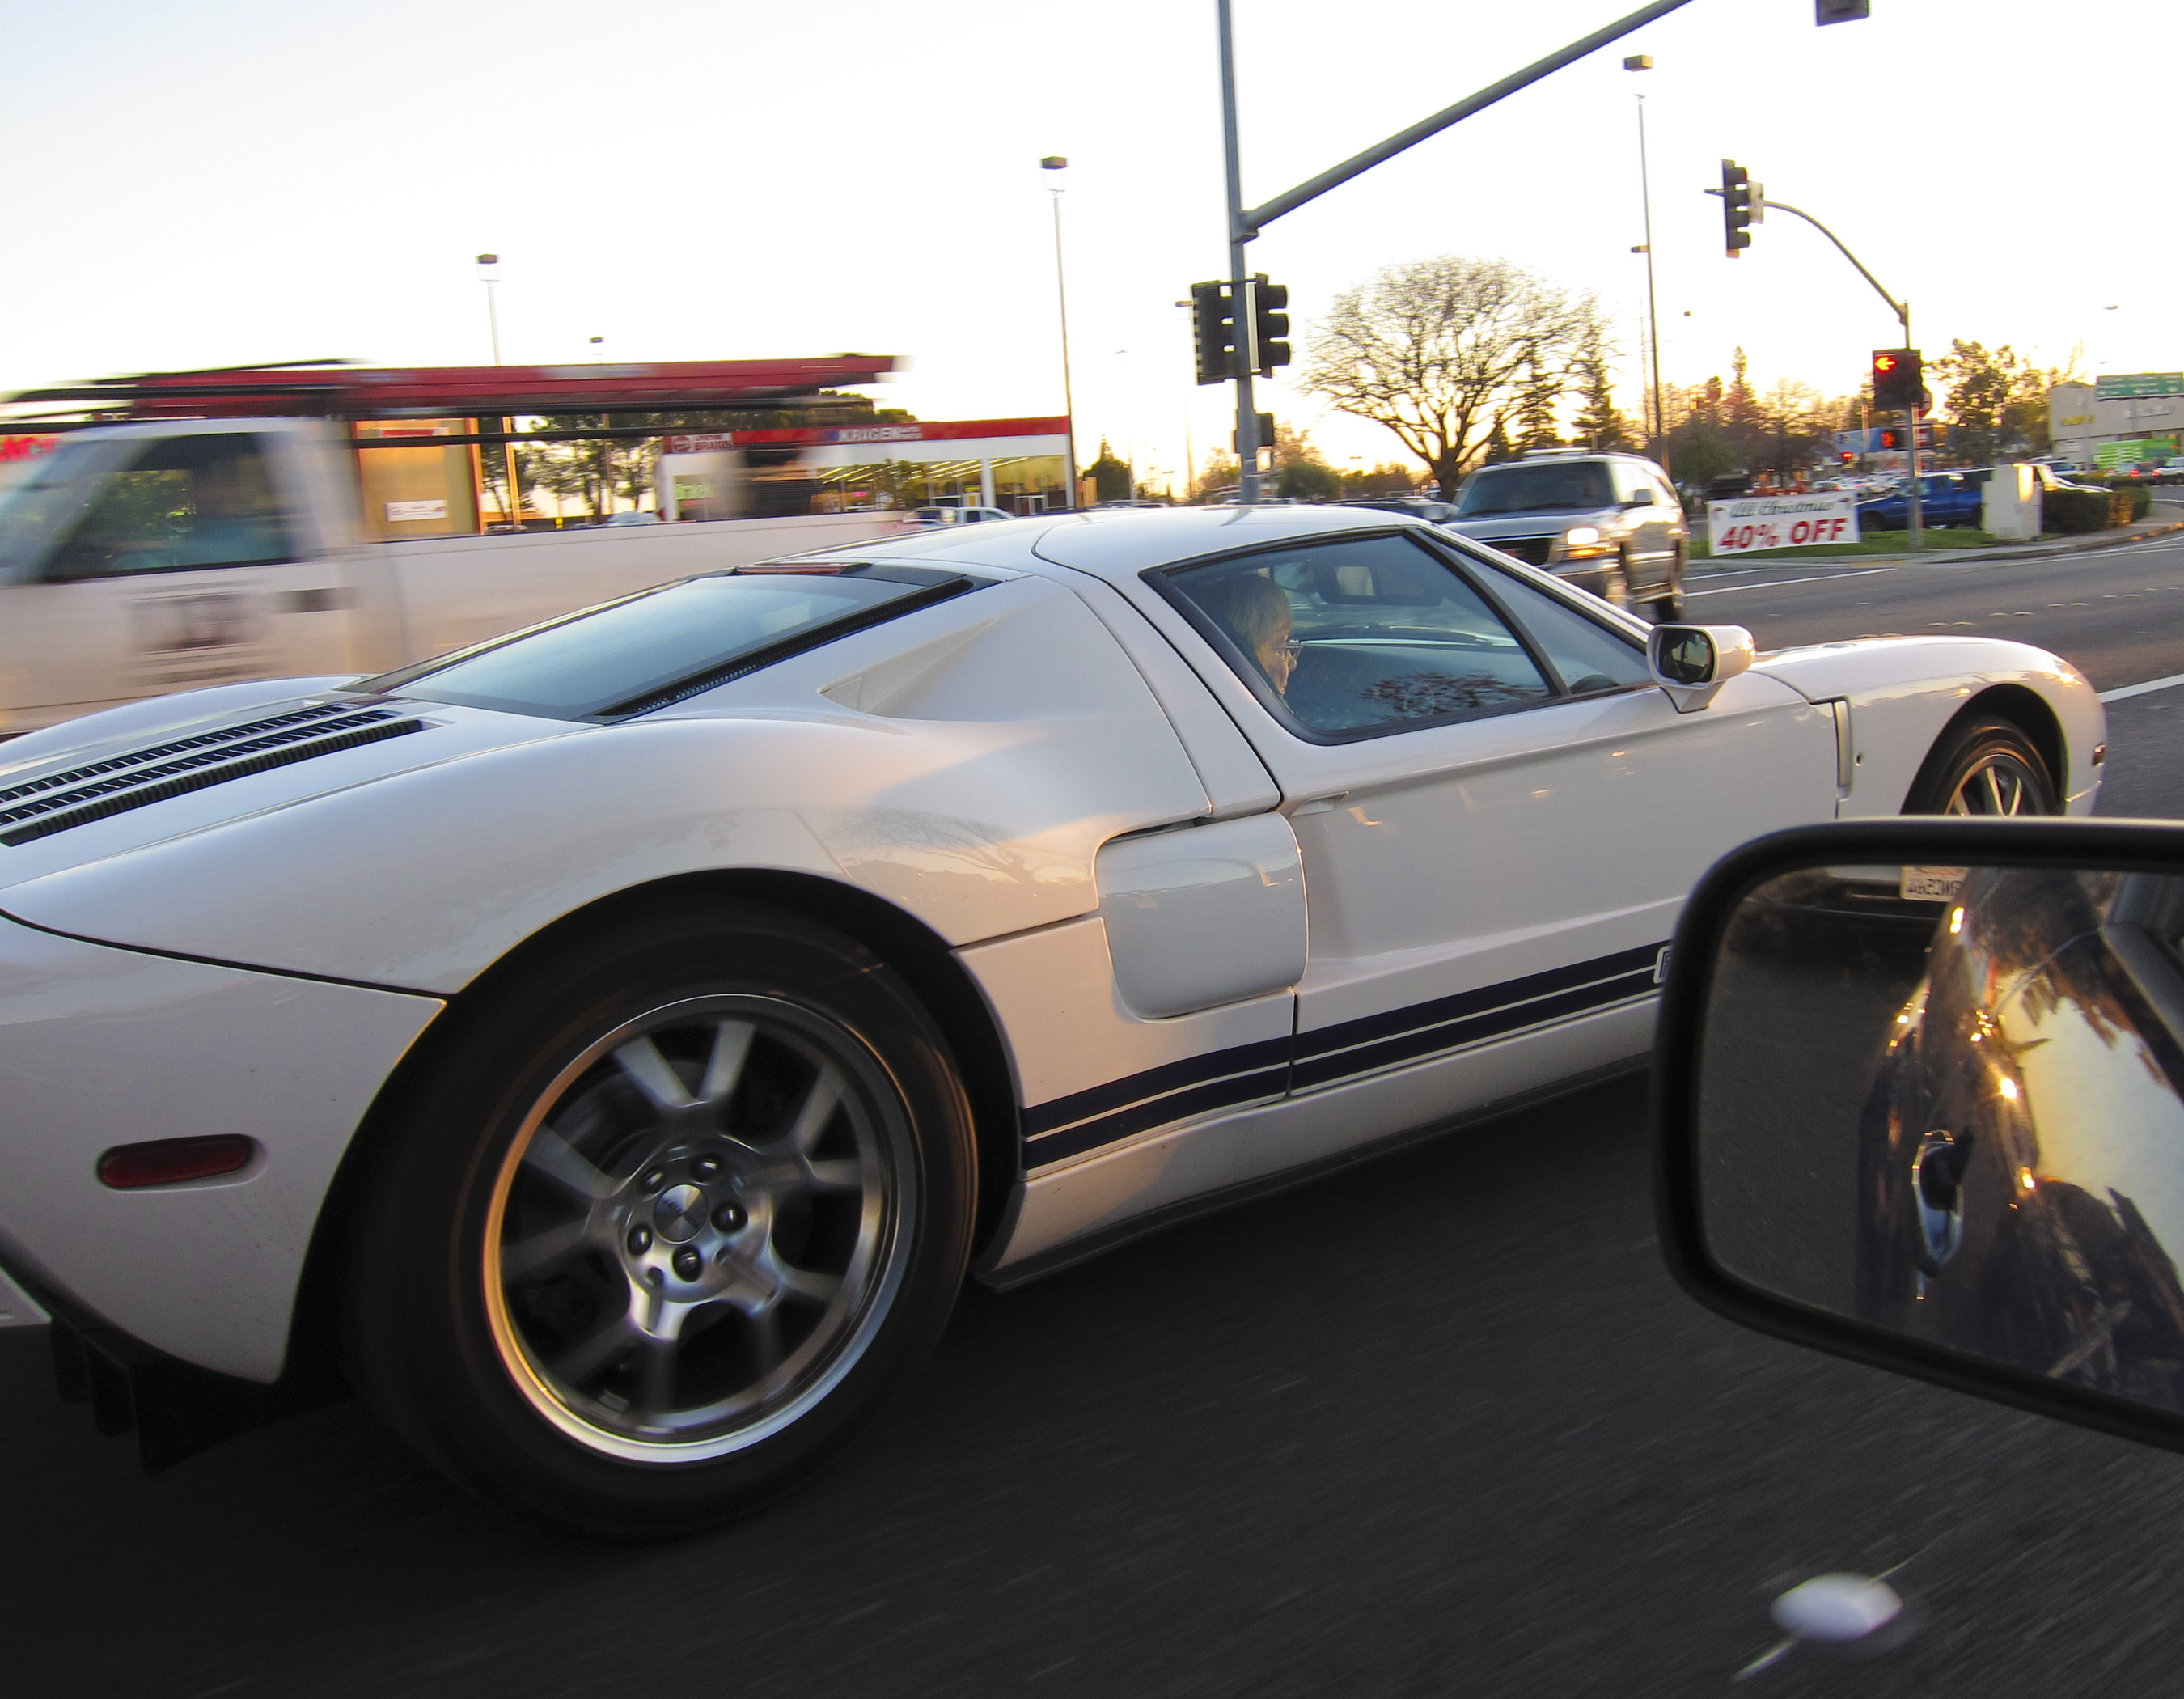
car, vehicle, california, sports car, race car, supercar, ford, sacramento, lust, fordgt, ford gt, land vehicle, automobile make, automotive design, luxury vehicle, performance car, ford gt40